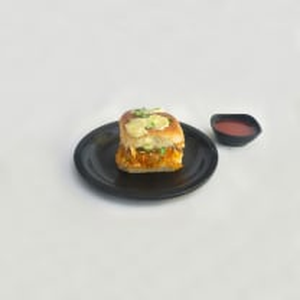
Dish: dabeli